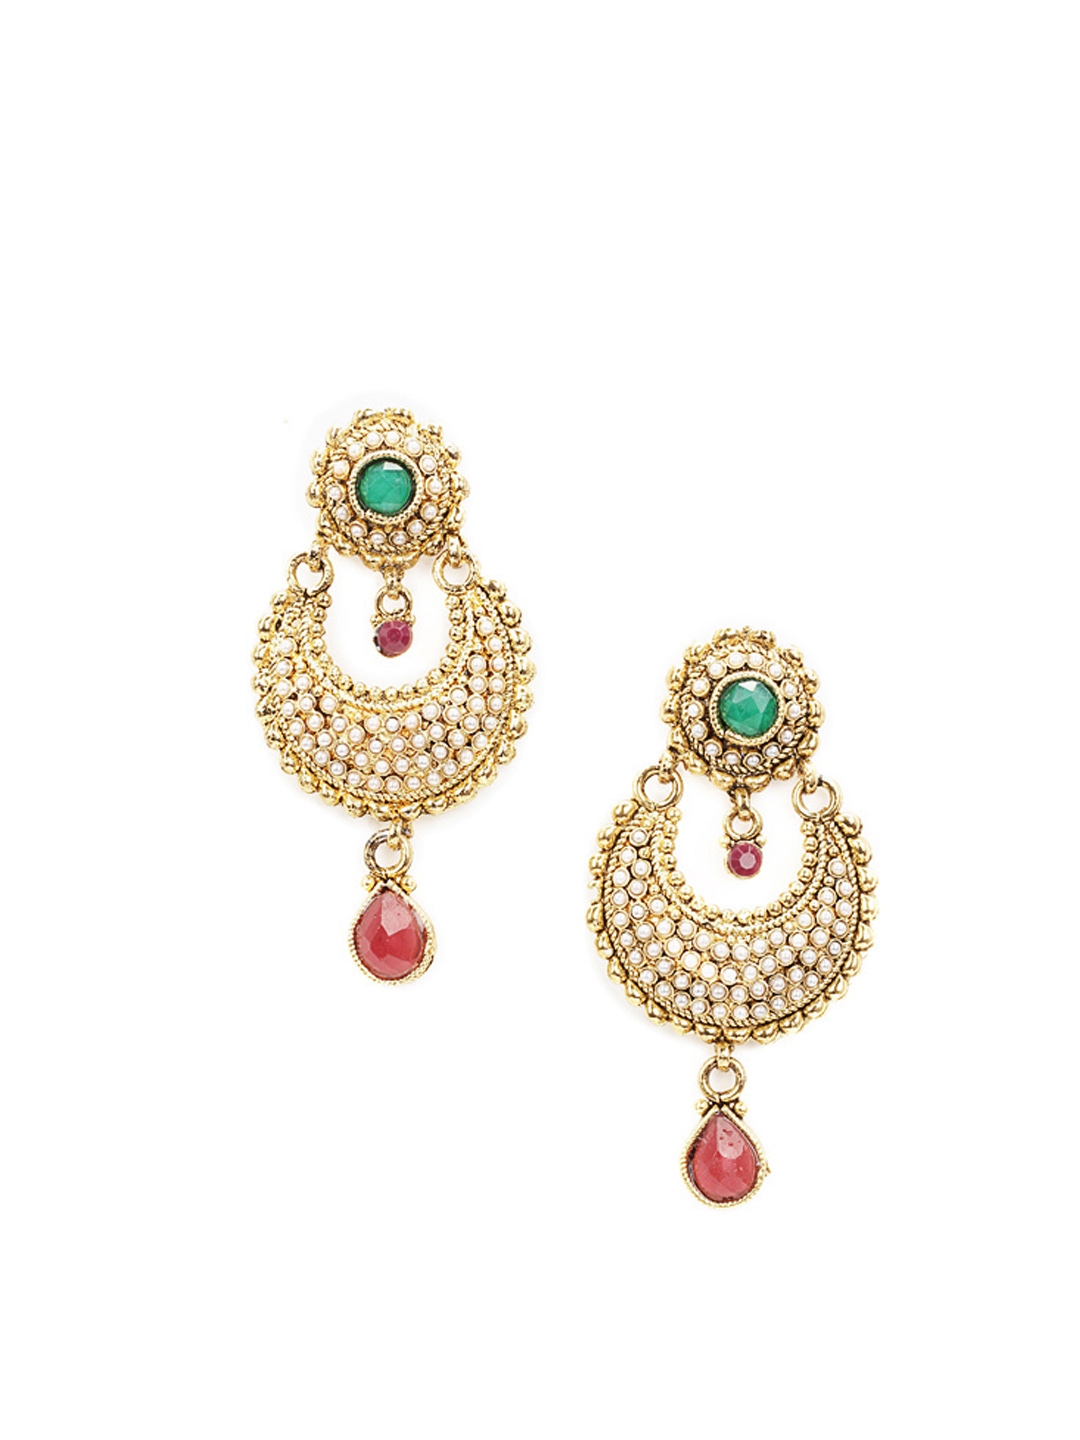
Royal Diadem Earrings
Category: Accessories / Jewellery / Earrings
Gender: Women
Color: Gold
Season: Summer 2012
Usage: Ethnic